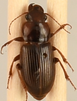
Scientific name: Harpalus amputatus
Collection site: Konza Prairie Agroecosystem NEON (KONA), plot KONA_005